Miguel Venegas

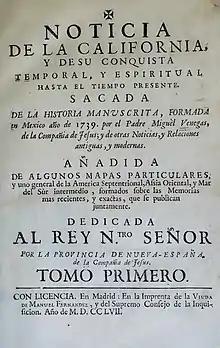
"Noticia de la California"

Miguel Venegas (1680–1764) was a Jesuit administrator and historian. He is most known for his book "Noticia de la California", a standard geographical, historical, and ethnographic description of Baja California, Mexico—a region he never personally visited.